Uganda

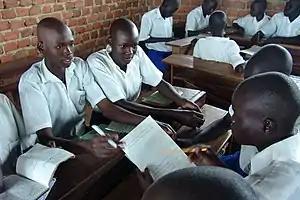
Students in Uganda

, Uganda is divided into four Regions of Uganda and 136 districts. Rural areas of districts are subdivided into sub-counties, parishes, and villages. Municipal and town councils are designated in urban areas of districts.